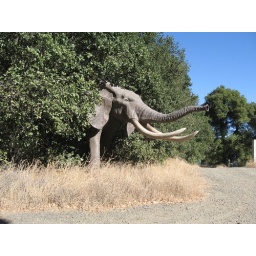
One of many full-sized safari animals standing around outside the Aerie.